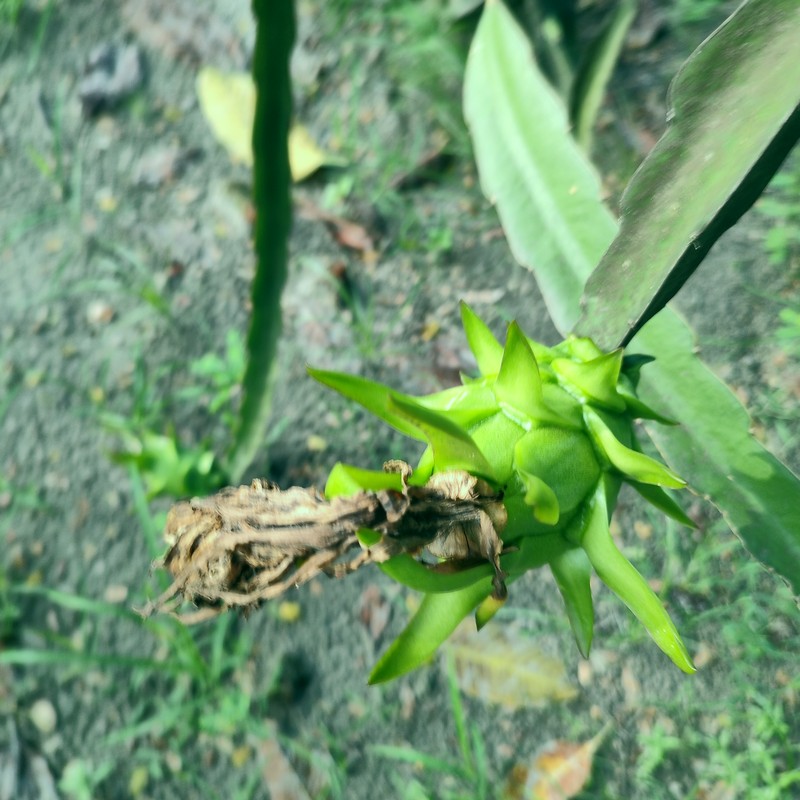
Label: Immature Dragon Fruit